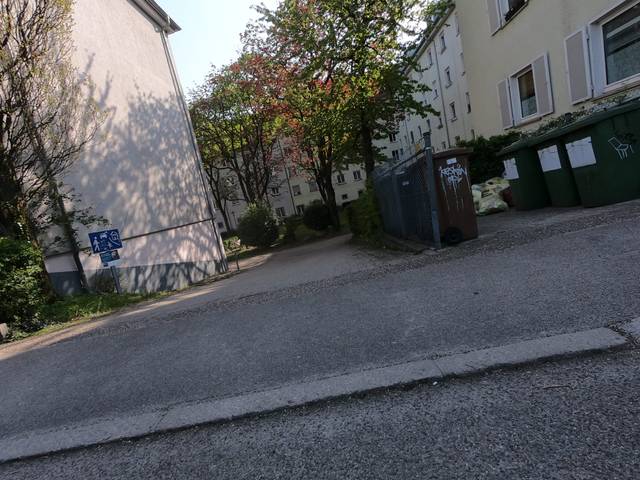
Region: Germany
Coordinates: 47.995, 7.829